Christ of Havana

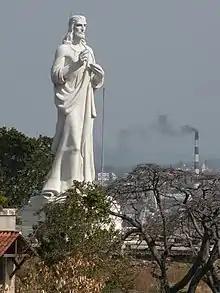
The "Christ of Havana"

The Christ of Havana (Spanish: "Cristo de La Habana") is a large sculpture representing Jesus of Nazareth, on a hilltop overlooking the bay in Havana, Cuba. It is the work of the Cuban sculptor Jilma Madera, who won the commission for it in 1953.